A Moving Target

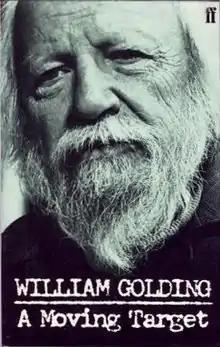
First edition

A Moving Target is a collection of essays and lectures written by William Golding. It was first published in 1982 by Faber and Faber but subsequent reprints included Golding's Nobel Prize lecture which he gave after being awarded the honour in 1983.